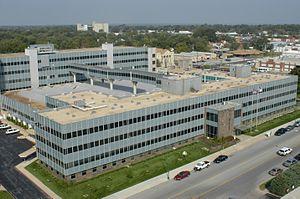
Les Assemblées de Dieu, officiellement l’Association mondiale des Assemblées de Dieu, sont une dénomination chrétienne évangélique pentecôtiste. En 2019, le mouvement regroupait 69,2 millions de membres répartis dans 190 pays.